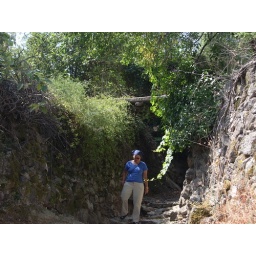
We parked our car in the middle of some back road and walked a bit through some fascinating back paths.